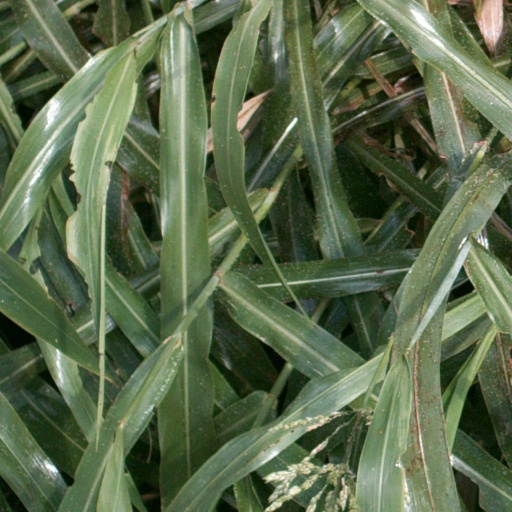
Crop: sorghum